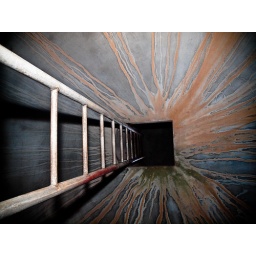
To the castle in the sky